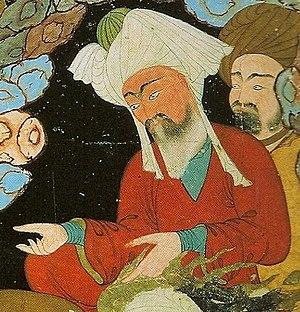
Abou Bakr As-Siddiq ou Abubecer, surnommé « al-Siddîq », est un compagnon de Mahomet, devenu ensuite dirigeant religieux, politique et militaire. Il fut le successeur du prophète et premier calife de l'islam, de l'an 10 à 12 après l'Hégire c'est-à-dire de 632 à 634 en datation grégorienne.
Héraclius, en grec Ἡράκλειος, né vers ou en 575 et mort le 11 février 641, est un empereur romain d'Orient de 610 à 641. Il est le fondateur de la dynastie des Héraclides qui règne sur l'Empire pendant plus d'un siècle.